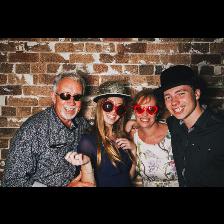
Label: Human